Warszawa Praga railway station

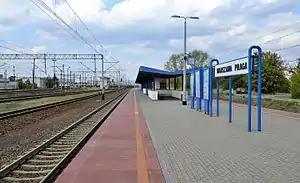

Warszawa Praga railway station is a railway station in the Targówek district of Warsaw, Poland. As of 2011, it is used by Koleje Mazowieckie, who run the KM9 services from Warszawa Wola or Warszawa Zachodnia through the north of the Masovian Voivodeship to Działdowo, in the Warmian-Masurian Voivodeship via Legionowo, Nasielsk, Modlin, Ciechanów and Mława, at all of which some trains terminate, and by Szybka Kolej Miejska, who run services to Wieliszew, with some trains terminating at Legionowo or Legionowo Piaski.